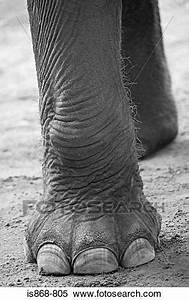
Label: elephant